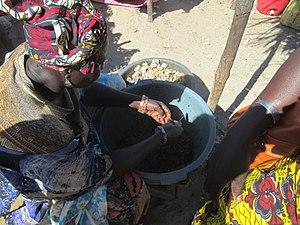
Djifer est un village du Sénégal, situé à 10km au sud de Palmarin, à l'extrémité de l'étroite bande de terre de la pointe de Sangomar.